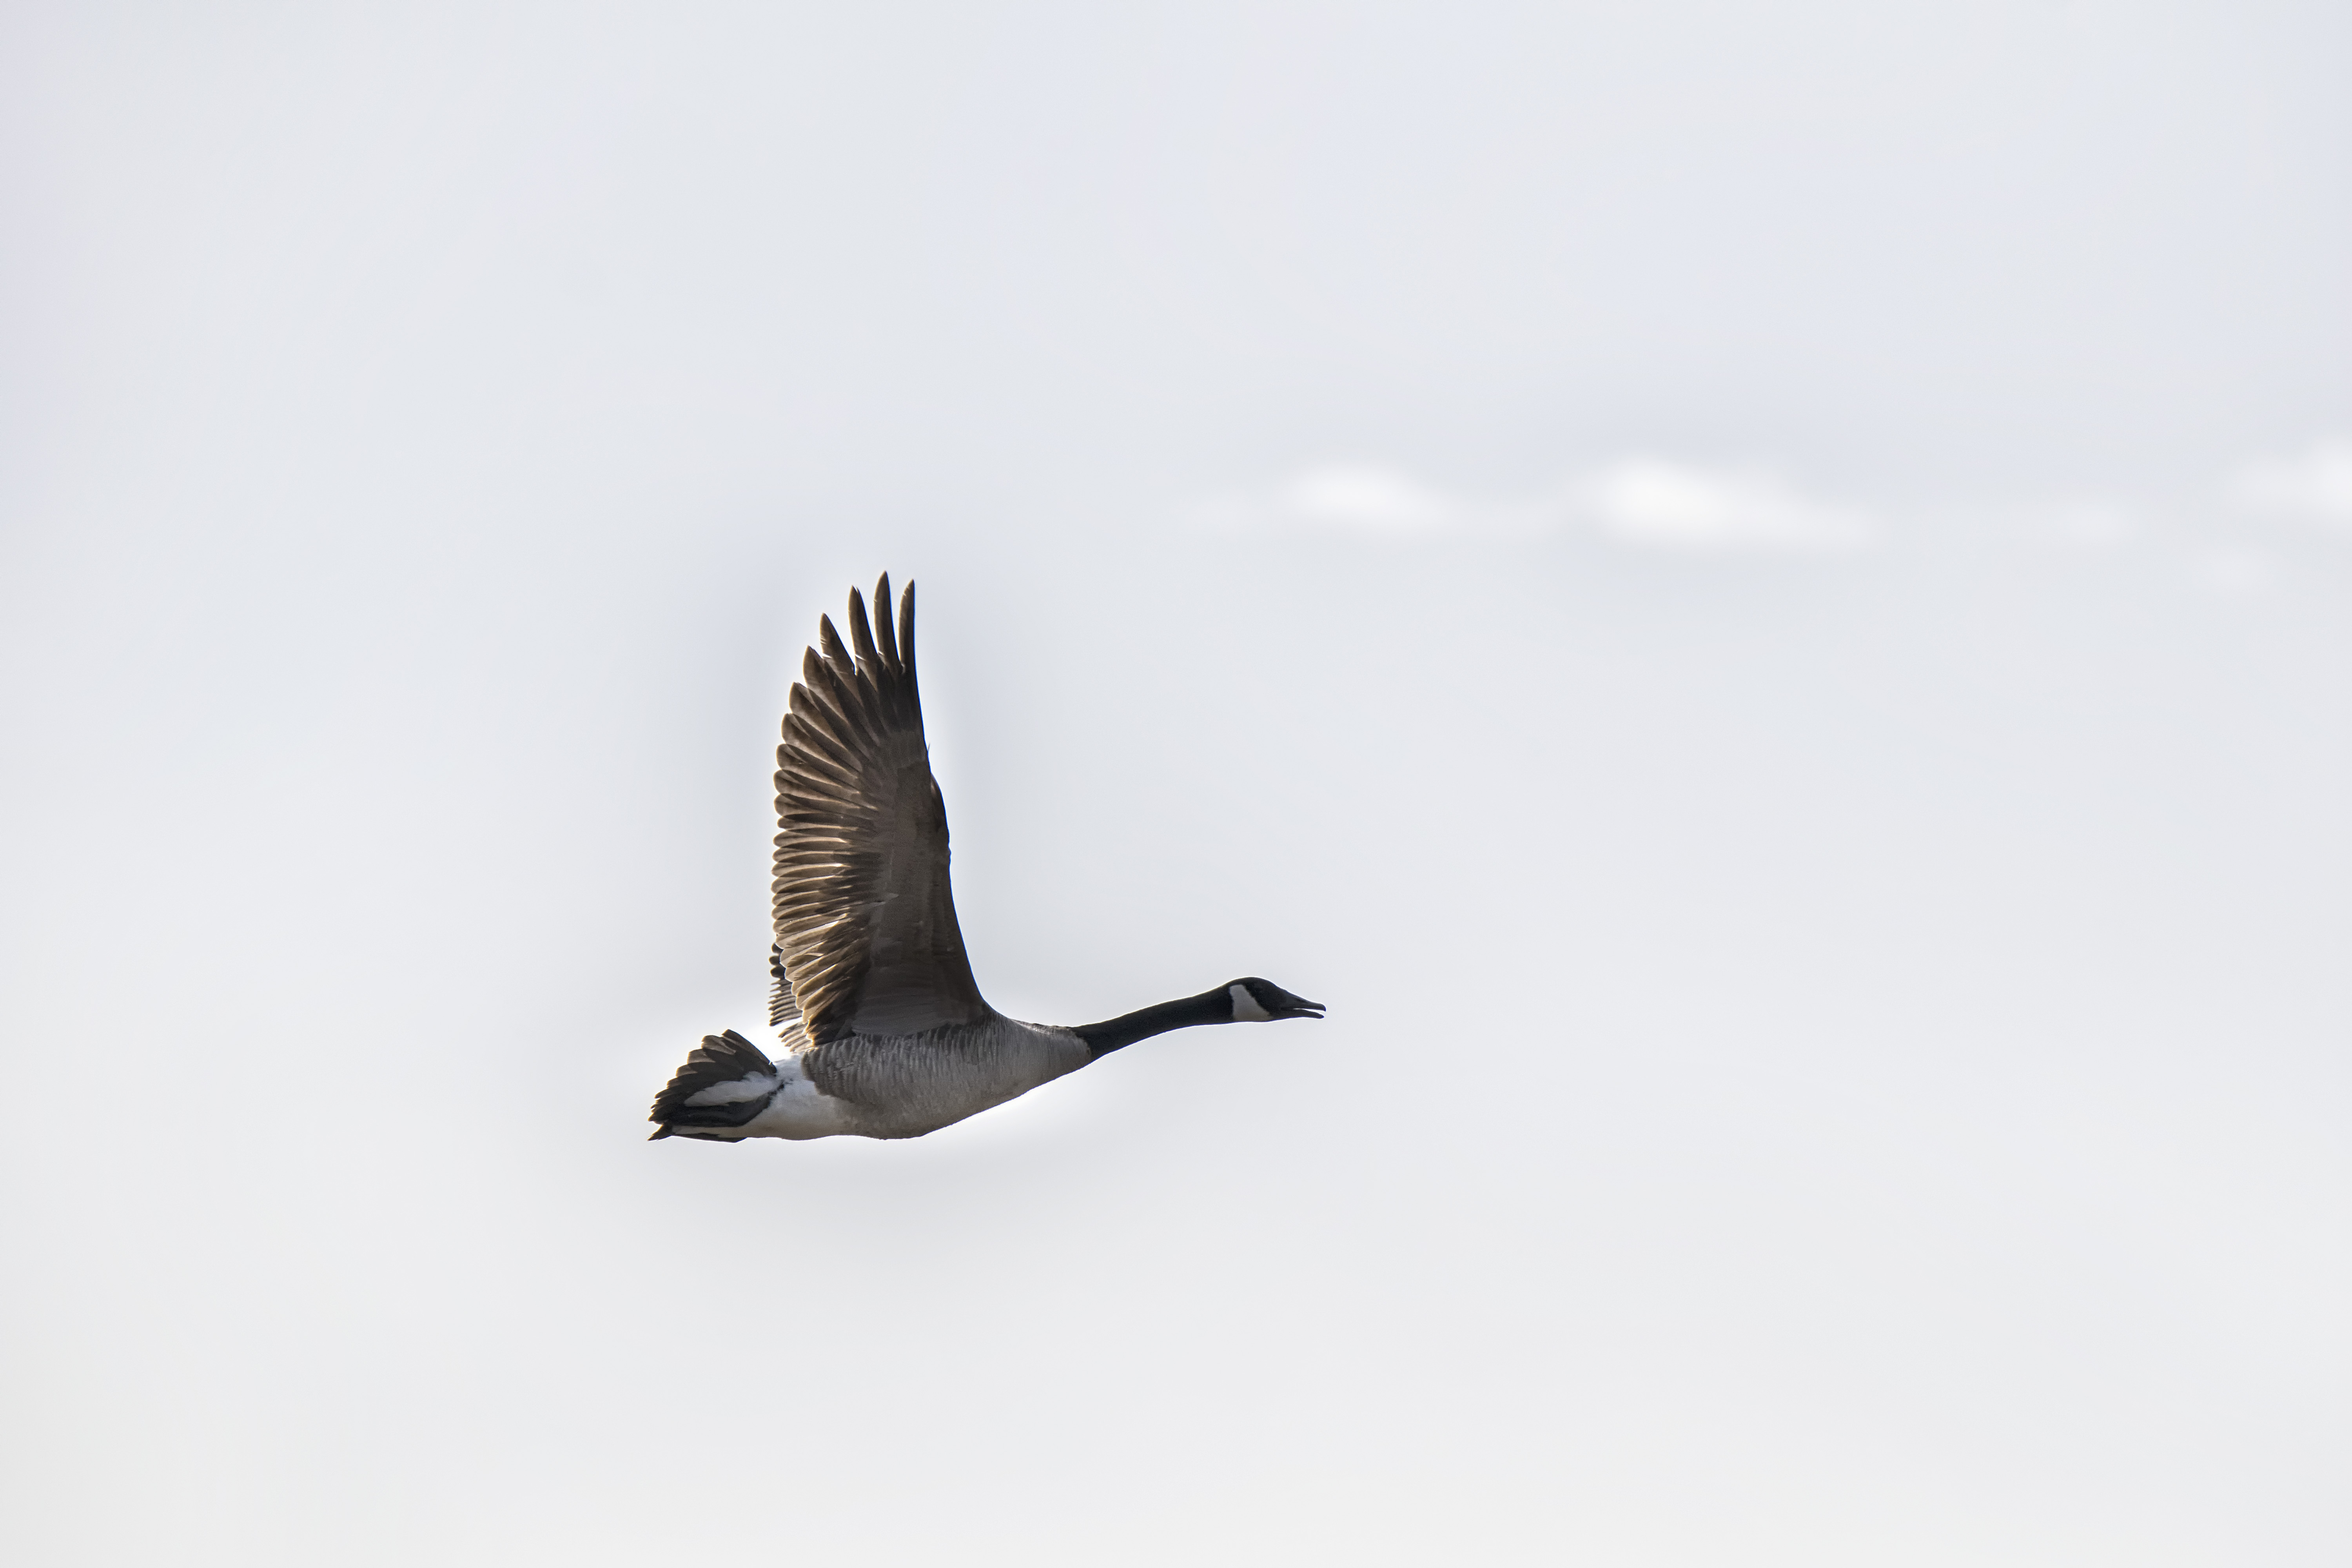
bird, wing, beak, canada, goose, vertebrate, quebec, water bird, du, sherbrooke, oiseau, bernache, perching bird, ducks geese and swans